Question: Please indicate a possible affordance area of the bed that can be used for lying on
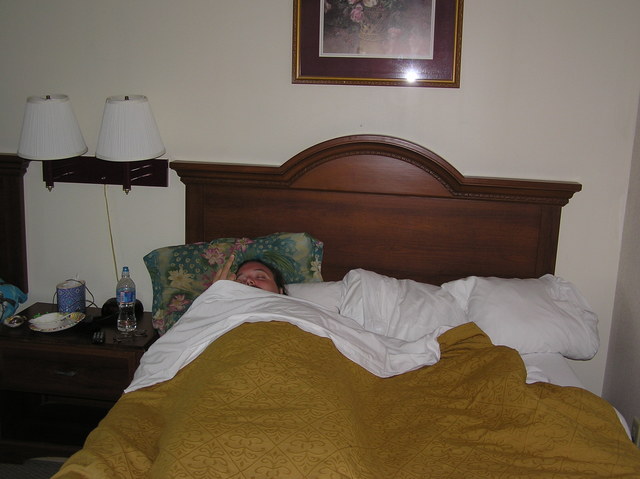
Answer: [48.5, 279, 638.5, 476]